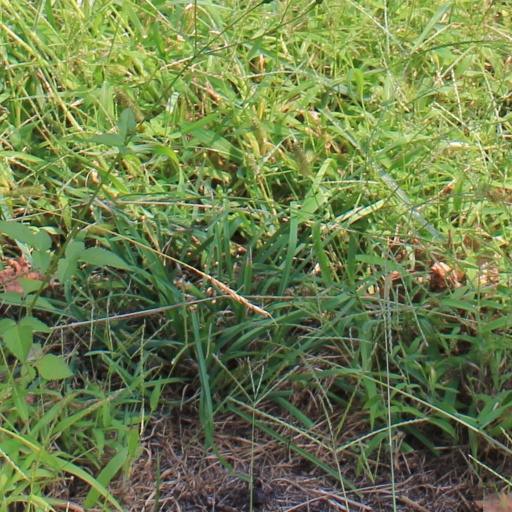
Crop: grape